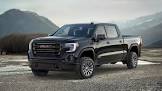
Vehicle type: Cars